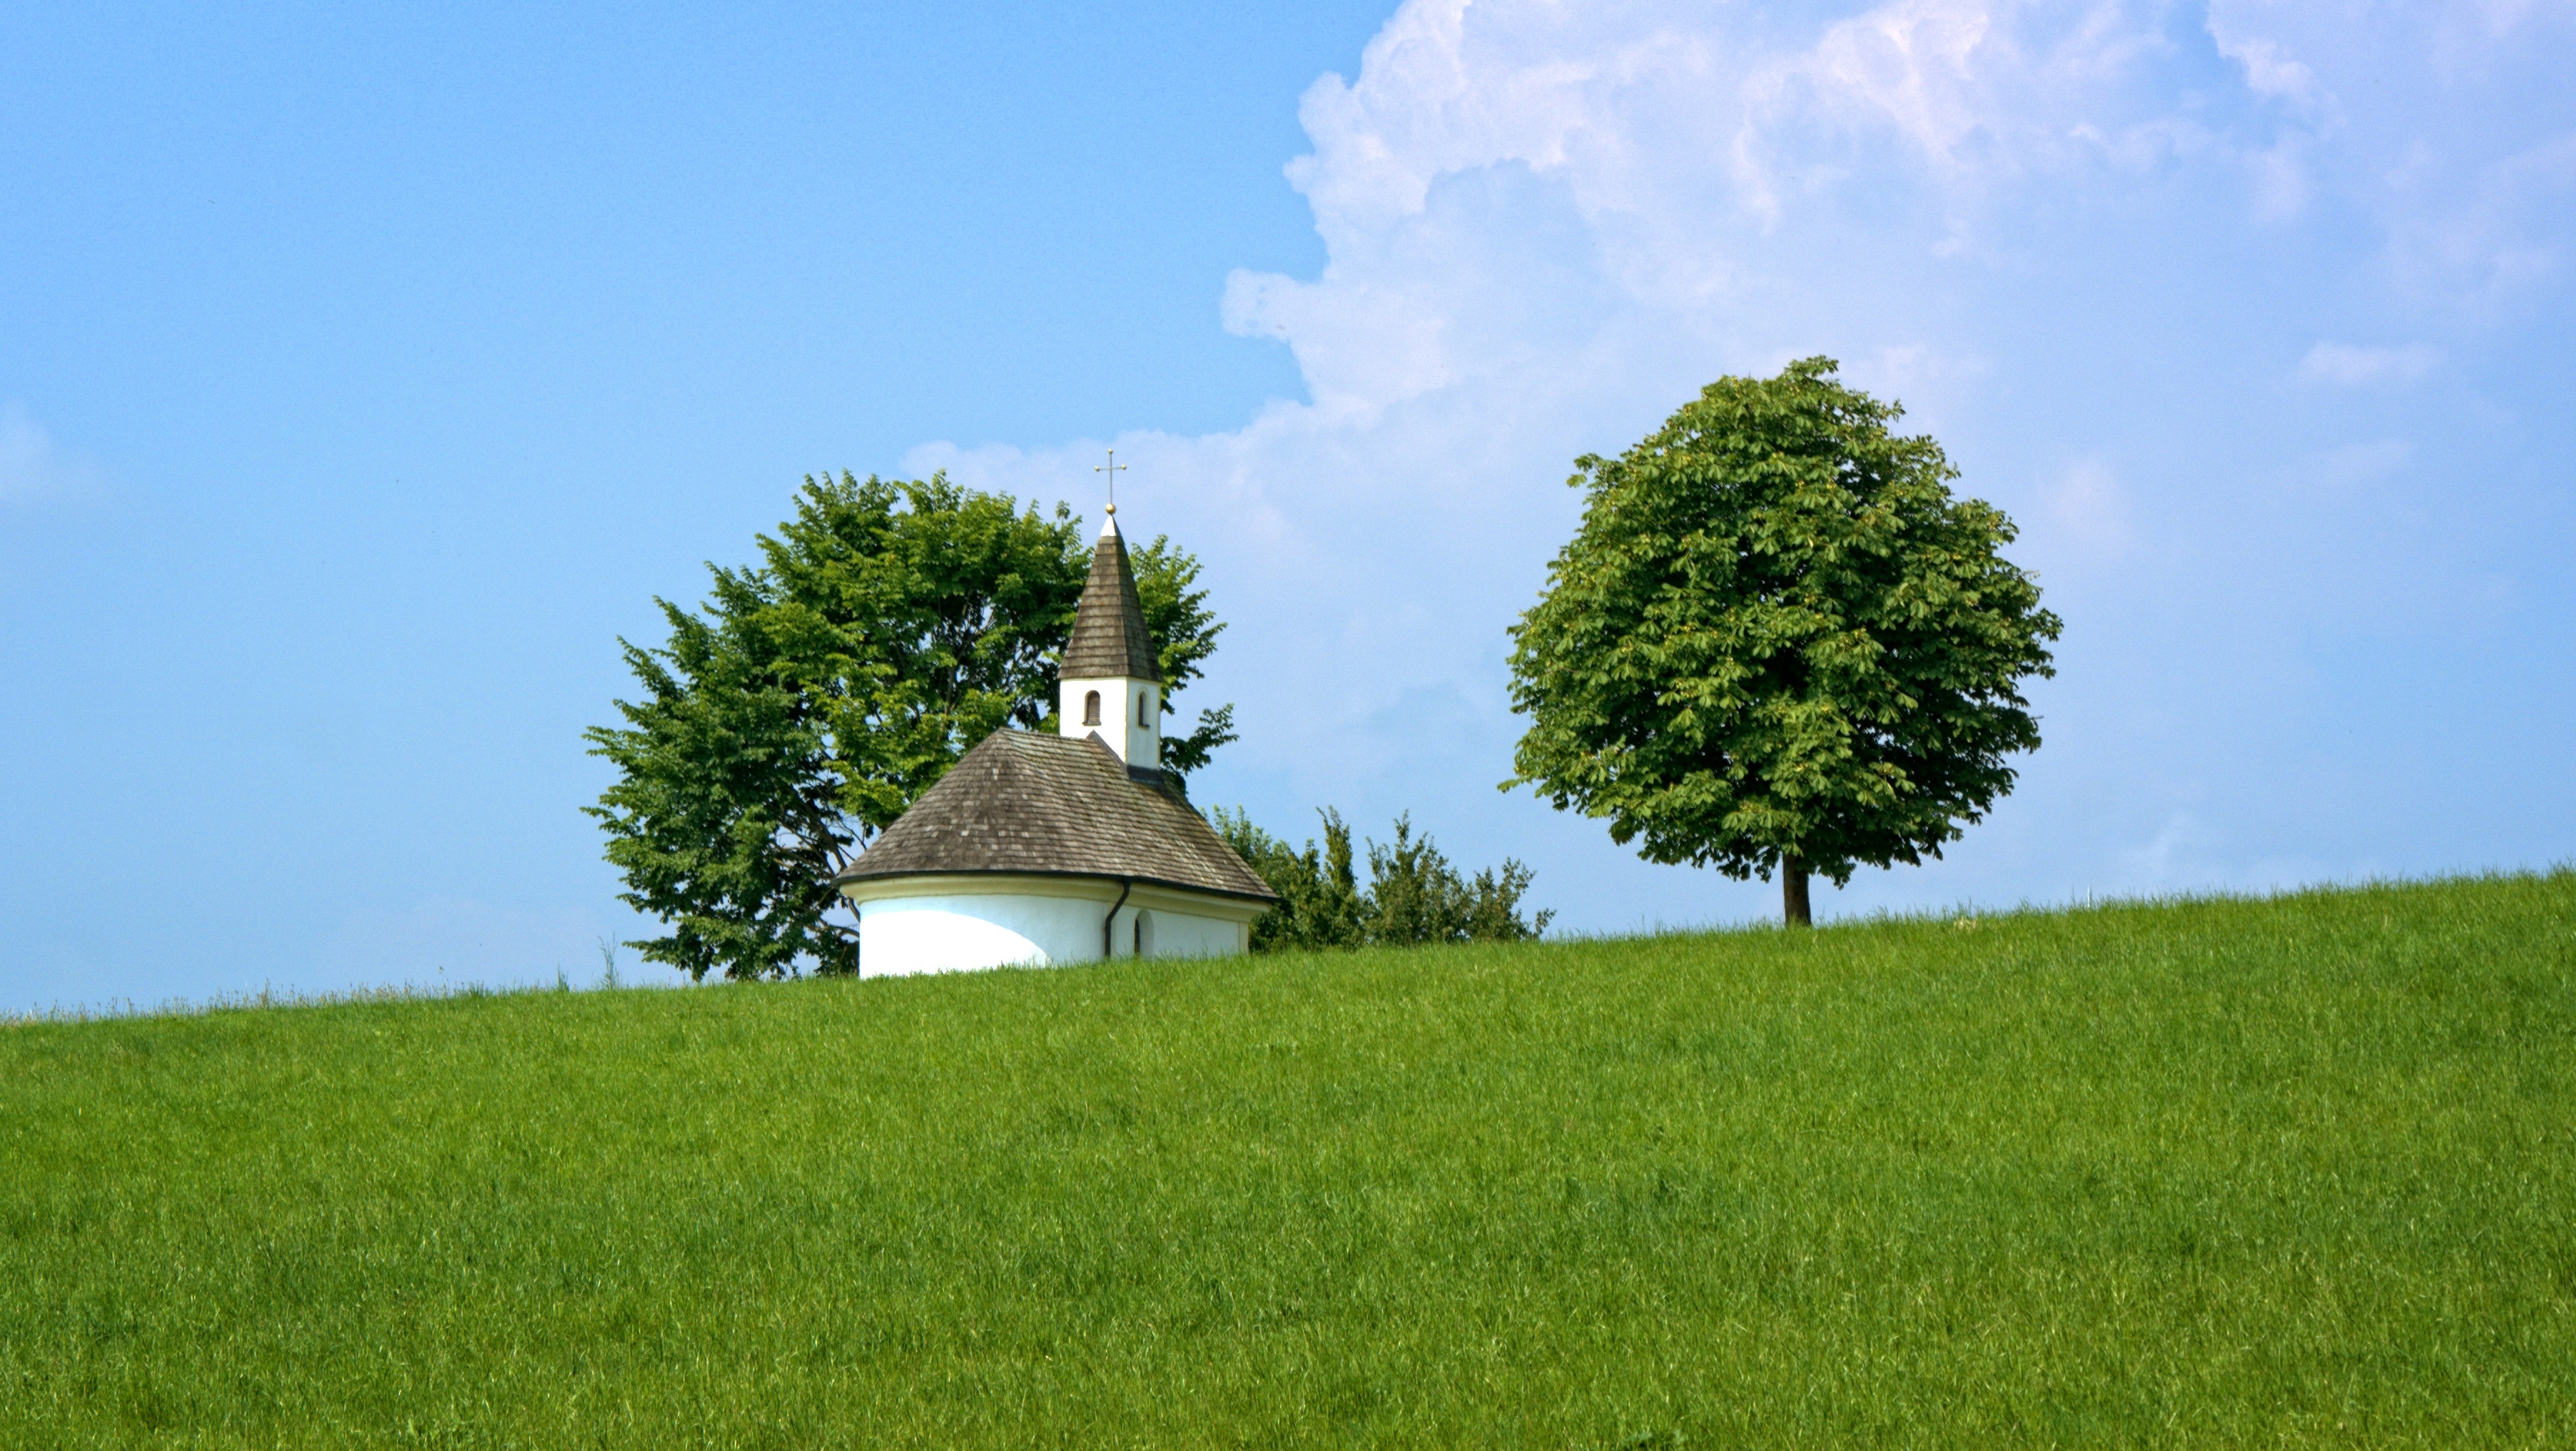
tree, grass, architecture, plant, sky, field, farm, lawn, meadow, prairie, hill, wind, building, green, pasture, church, chapel, agriculture, christian, plain, grassland, faith, christianity, ecosystem, house of prayer, rural area, paddy field, small church, wayside chapel